Cyclone Tino

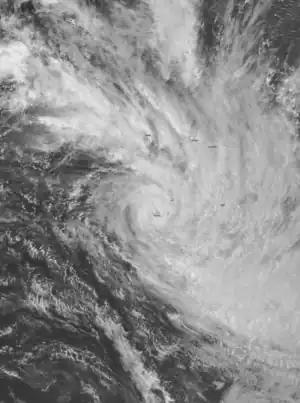
Satellite image of Tino on January 18

During January 12, as Tino's precursor tropical disturbance developed near the Solomon Islands, the Solomon Islands Meteorological Service issued strong wind warnings for eastern provinces and a heavy rain warning for all provinces. The Vanuatu Meteorology and Geohazards Department also issued heavy rain warnings for the provinces of Torba, Sanma, Penama and Tafea. Over the next few days, the system produced heavy rain, in various parts of the two island nations as it gradually developed further.